Veendum

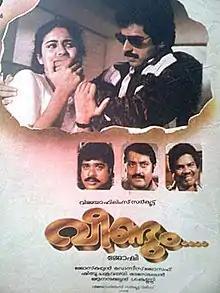
Poster

Veendum is a 1986 Indian Malayalam film, directed by Joshiy starring Mammootty, Ratheesh, Jayashree and Geethu Mohandas in the lead roles. The film has musical score by Ouseppachan.